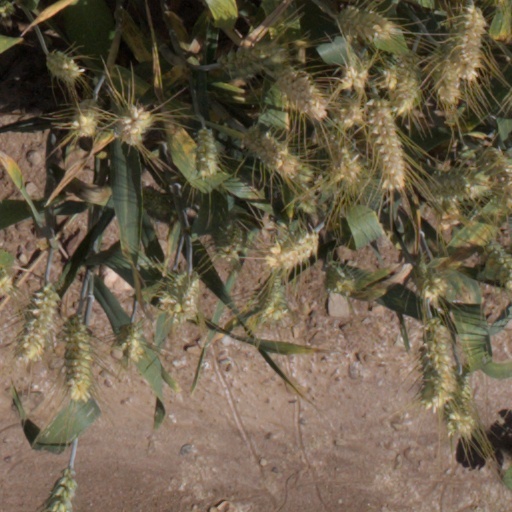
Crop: wheat